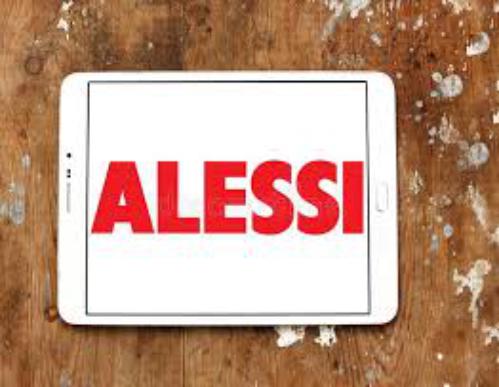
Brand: alessi
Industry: Necessities